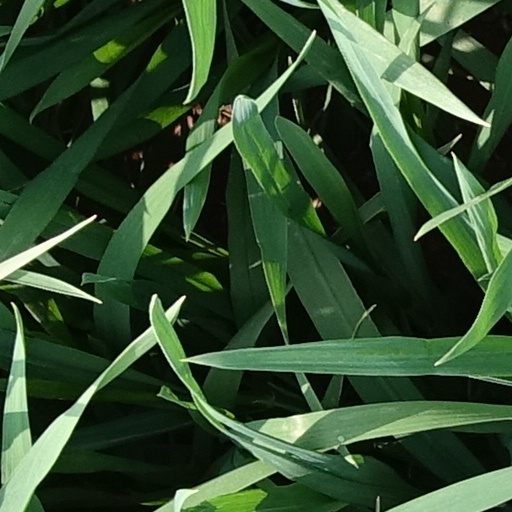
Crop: wheat